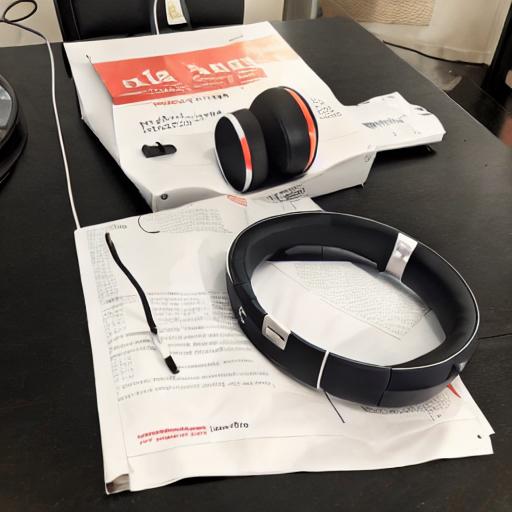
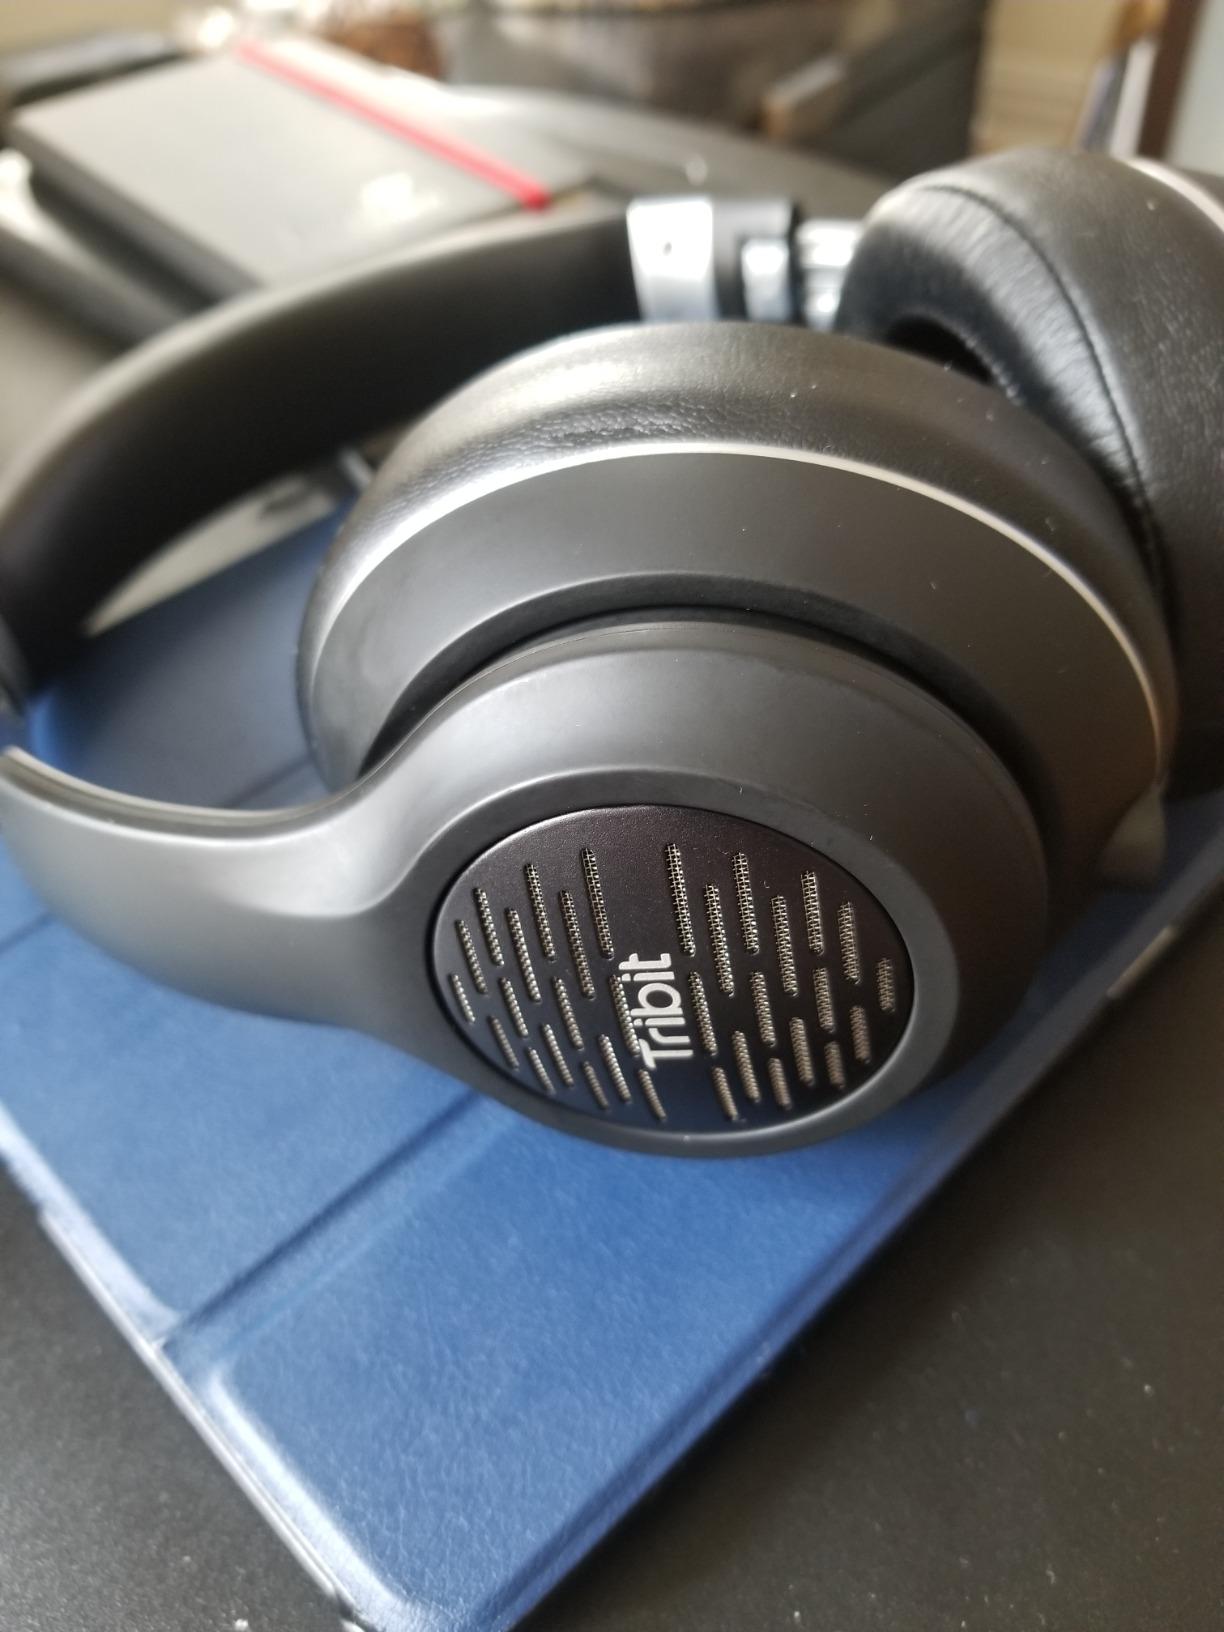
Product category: headphones
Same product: no